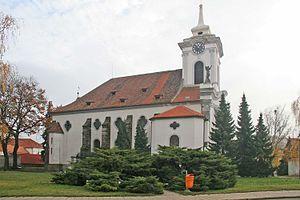
Český Brod est une ville du district de Kolín, dans la région de Bohême-Centrale, en République tchèque. Sa population s'élevait à 7 049 habitants en 2020.